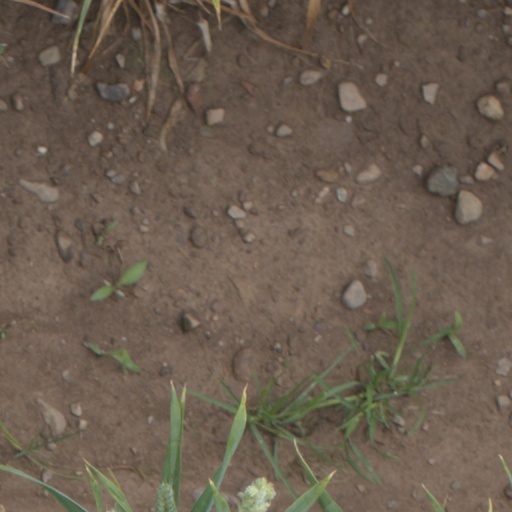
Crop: wheat